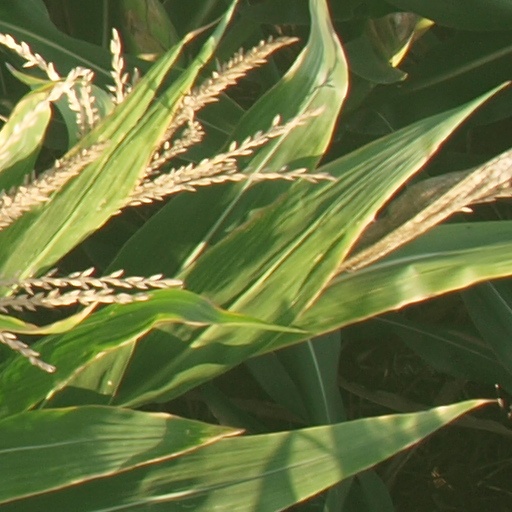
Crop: maize; corn